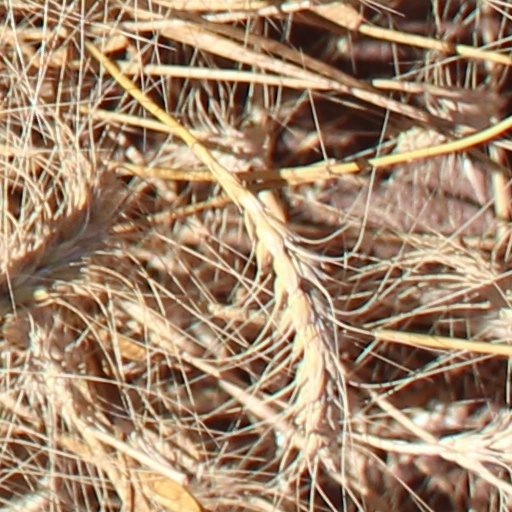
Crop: wheat